Château de Bricquebec

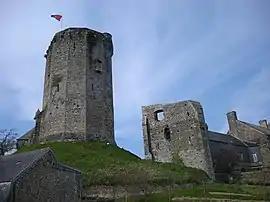
The keep of Bricquebec

The Château de Bricquebec is a castle in the Manche "département" of France.